British Ever Ready Electrical Company

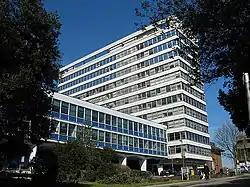
Barnet House (formerly Ever Ready House), 2007

The British Ever Ready Electrical Company (BEREC) was a British electrical firm formed in 1906 as the export branch of the American Eveready Battery Company. In 1914 it became independent of its American parent company.